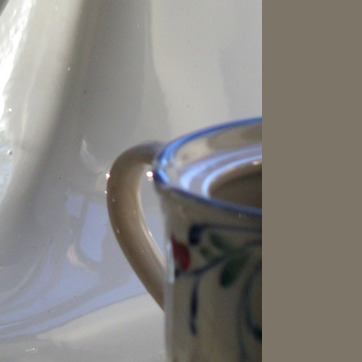
Material: ceramic